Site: brandenburg
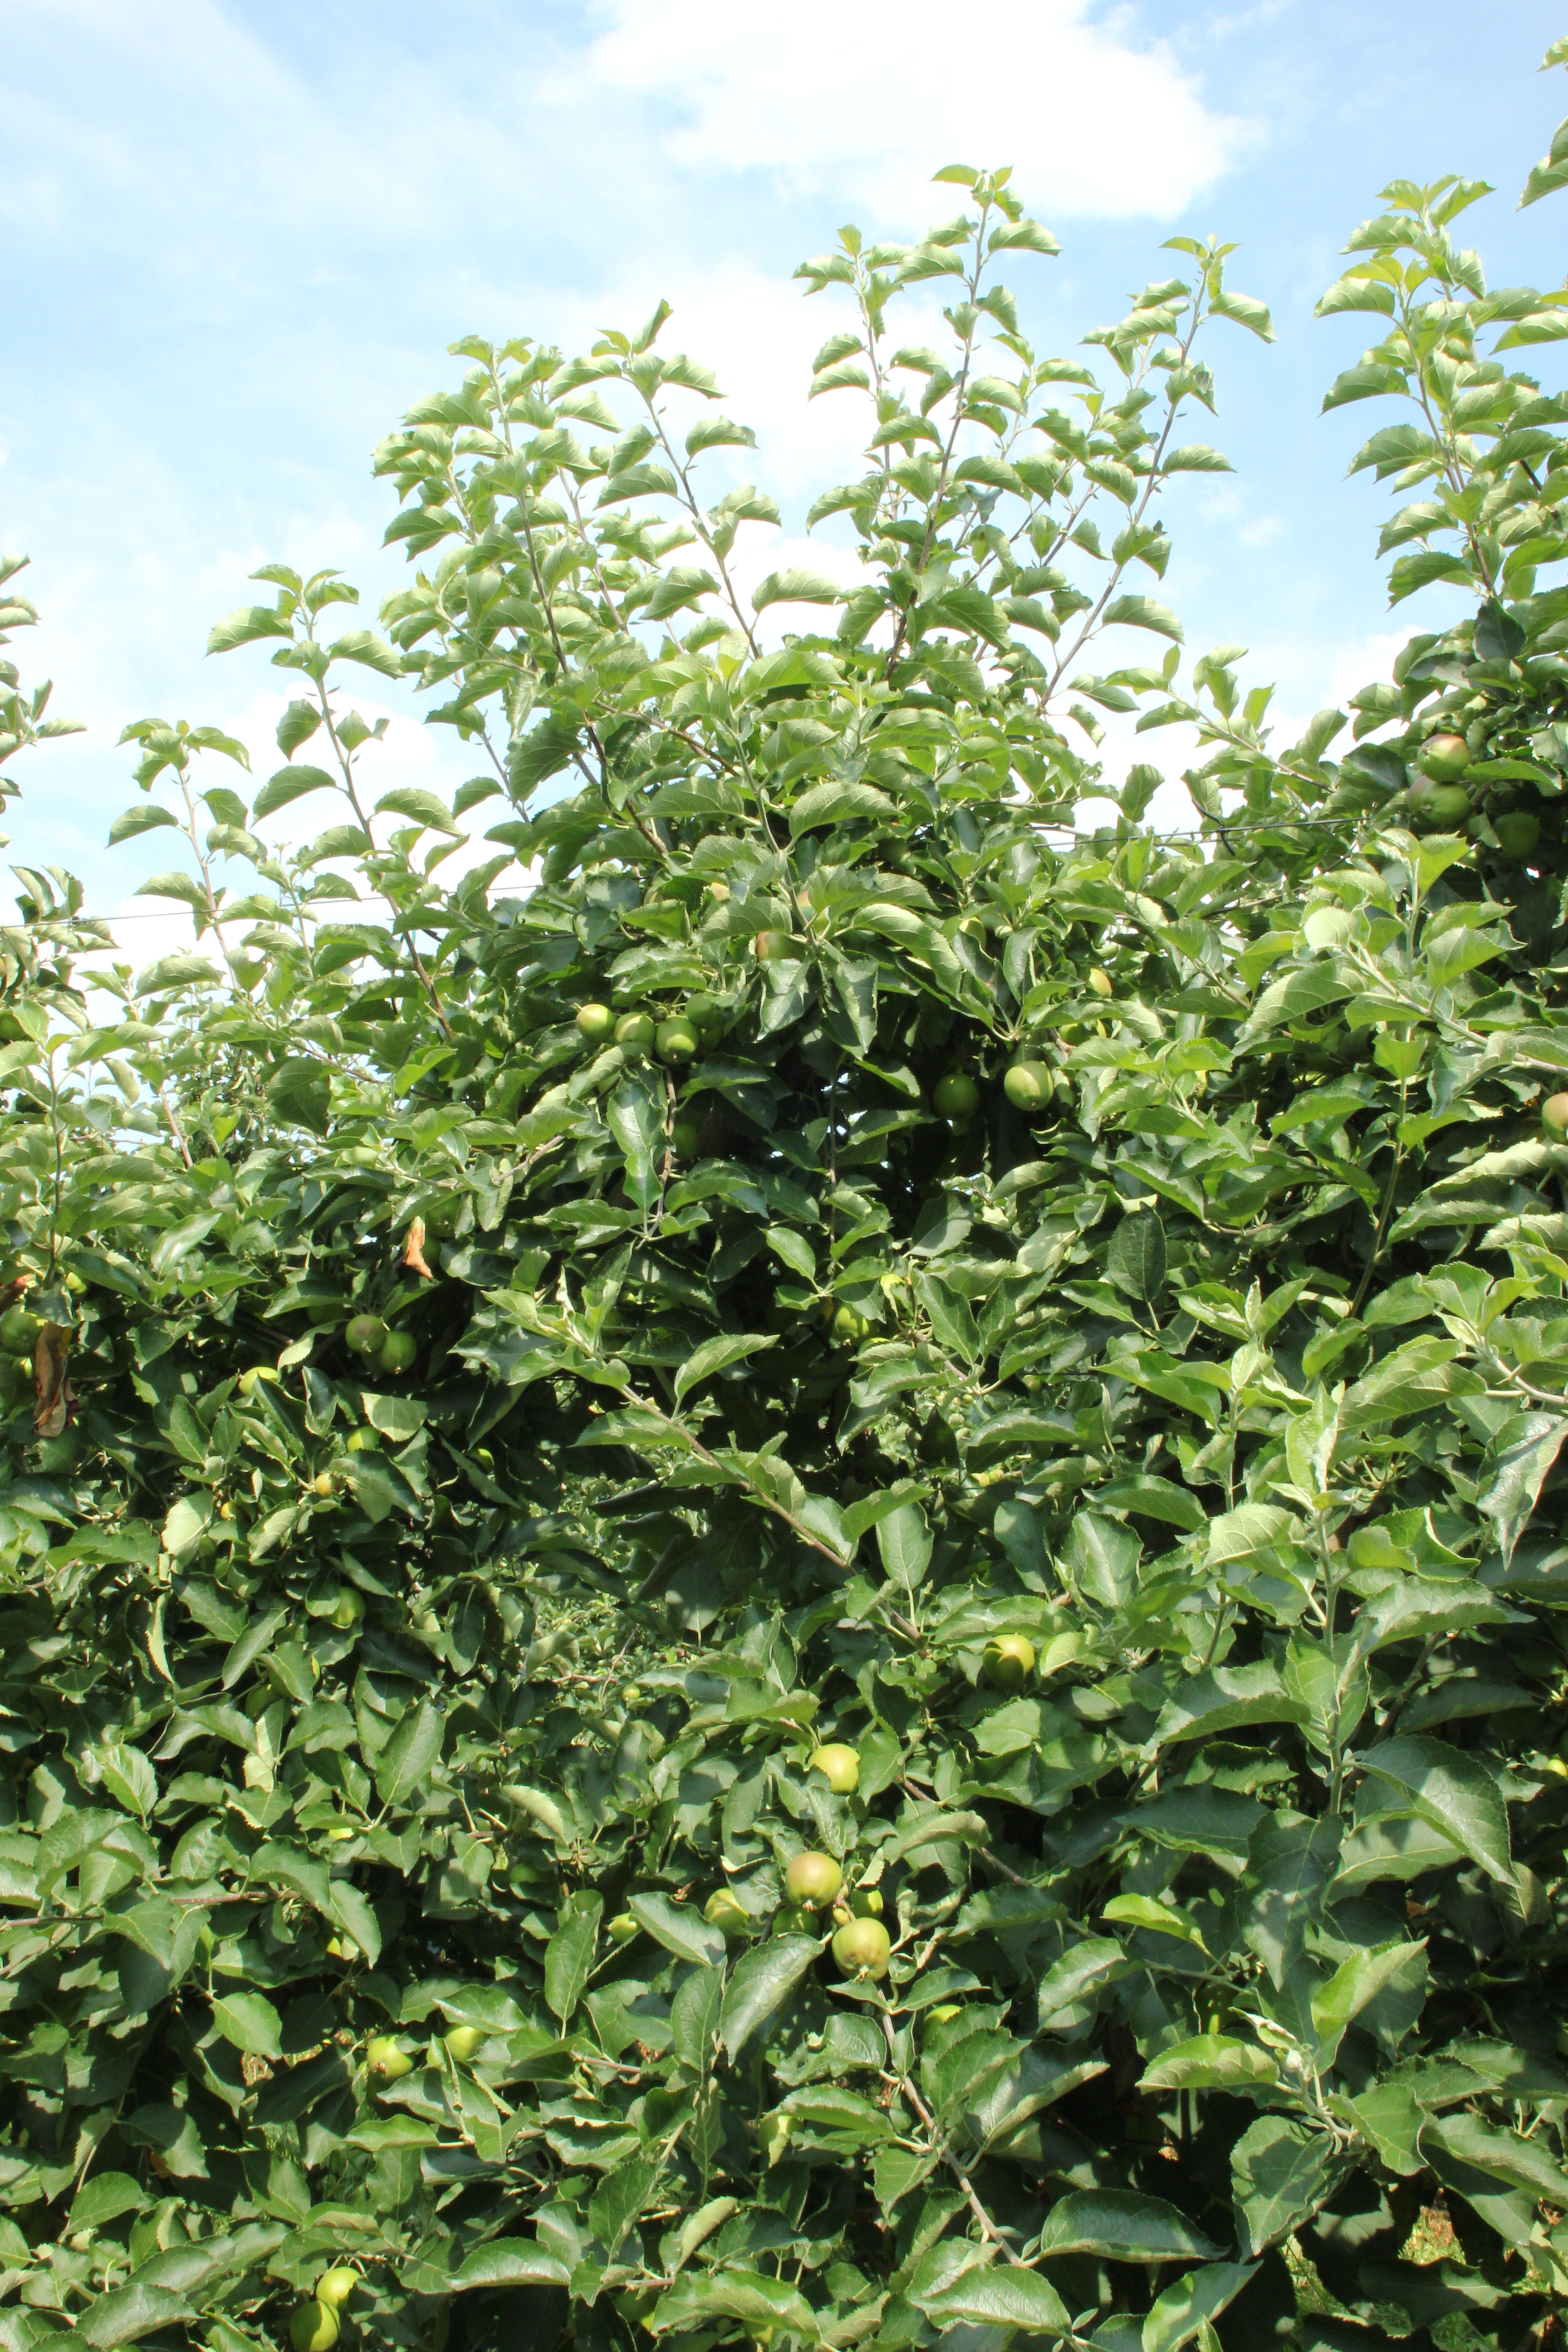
Growth stage (BBCH 74): Development of fruit